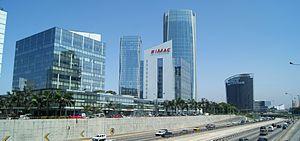
Lima est la capitale et la plus grande ville du Pérou, ainsi que le chef-lieu de la région de Lima. Au milieu de la façade maritime du Pérou sur l'océan Pacifique, Lima s'étend sur les vallées de trois fleuves : Rímac, Chillón et Lurín.